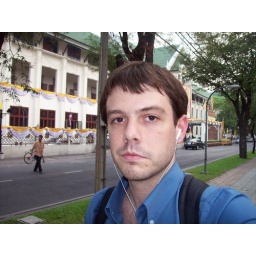
I was soaked in sweat wearing dress pants and a dress shirt.  And in need of a haircut.